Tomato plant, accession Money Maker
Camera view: bottom (45 deg); turntable rotation: 300 degrees
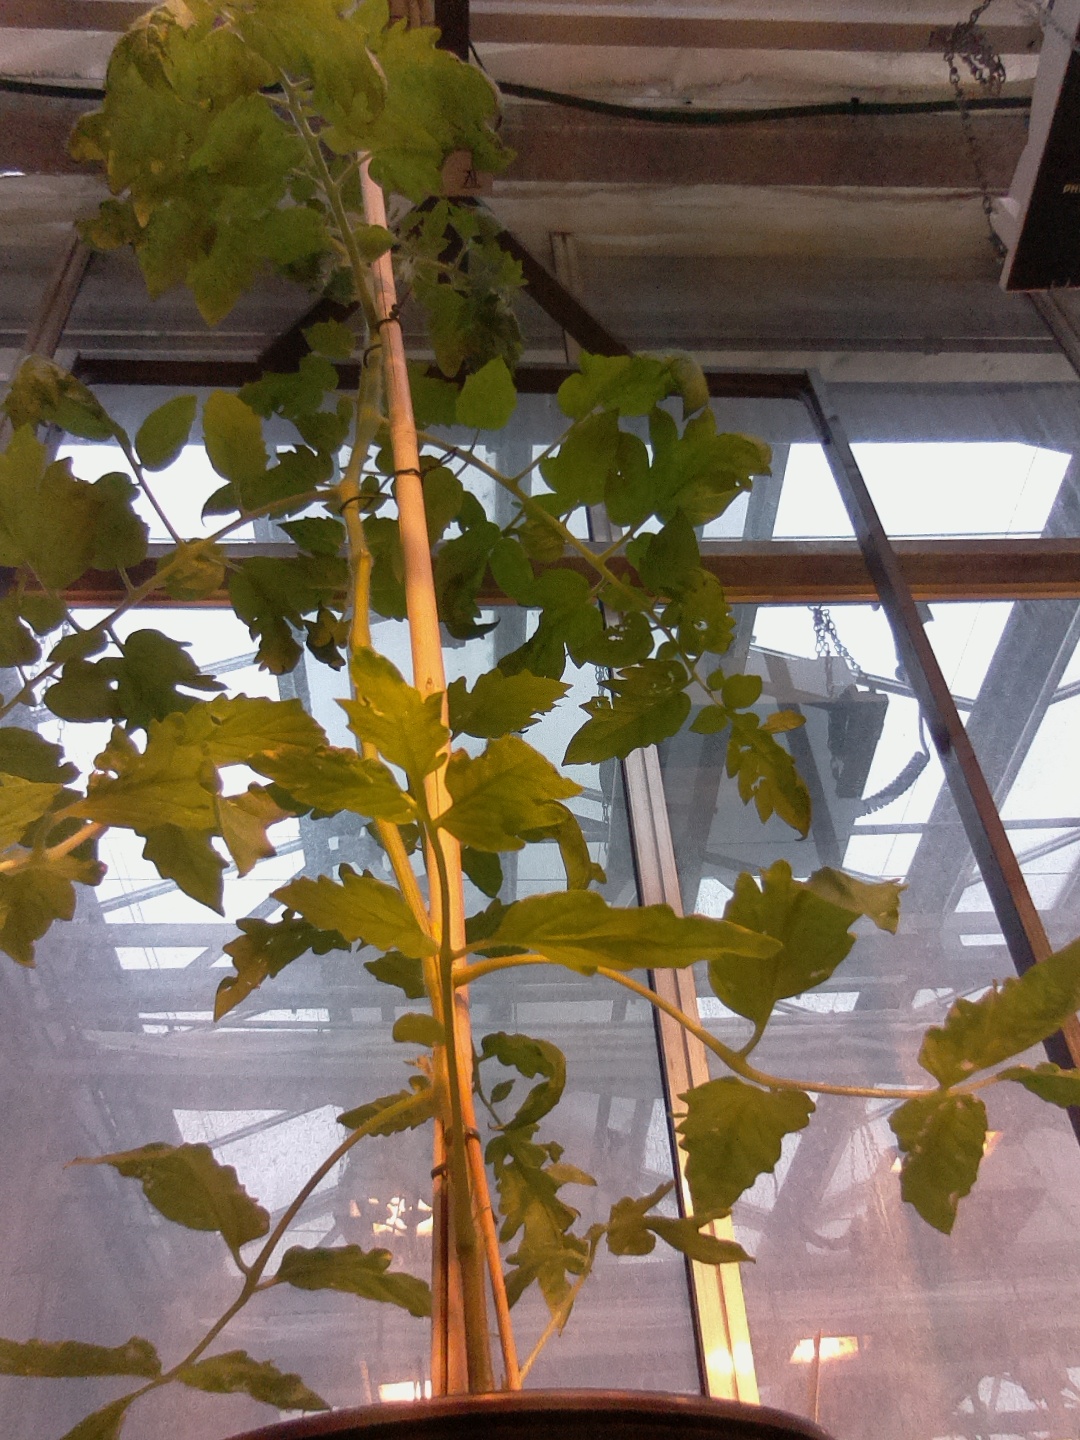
BBCH growth stage 60: First flowers open